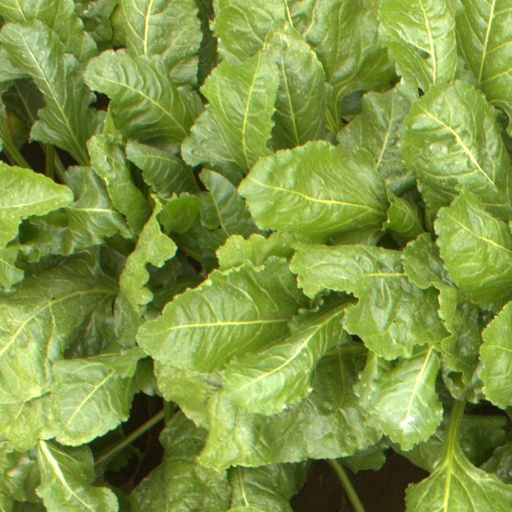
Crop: sugar beet